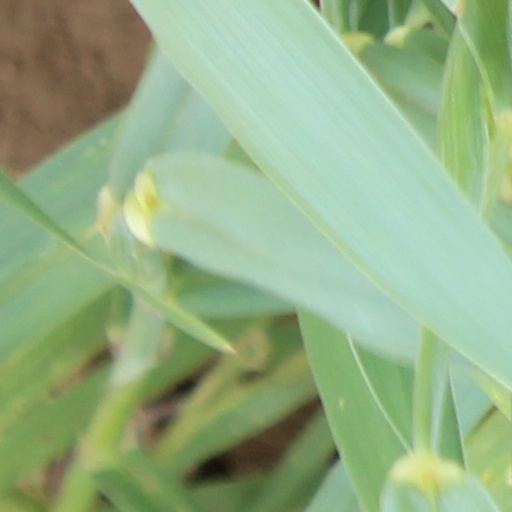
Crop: wheat